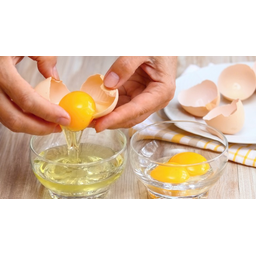
Label: trash